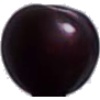
Label: Cherry Wax Black 1